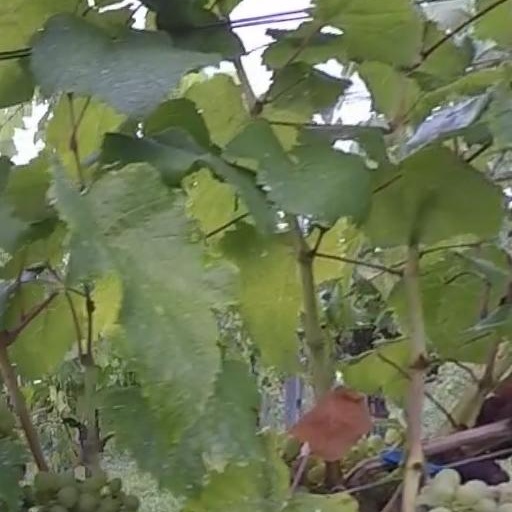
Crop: grape